Crown Spa Hotel

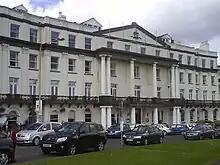
Crown Spa Hotel, Scarborough

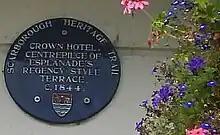
Blue plaque on the building

The Crown Spa Hotel (formerly the Crown Hotel) is a large hotel in Scarborough, North Yorkshire, England, overlooking the town's South Bay. Built in 1844, it was Scarborough's first purpose-built hotel and has been extensively renovated to 21st-century four-star status. They lost their four-star status in 2023.